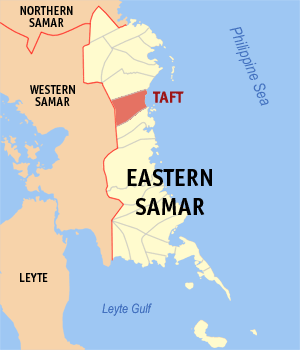
Taft est une localité de la province du Samar oriental, aux Philippines. En 2015, elle compte 18 915 habitants.